Hilda Crane

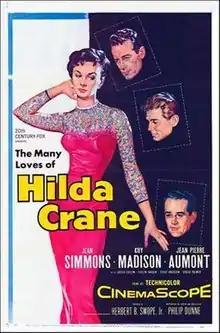
Theatrical release poster

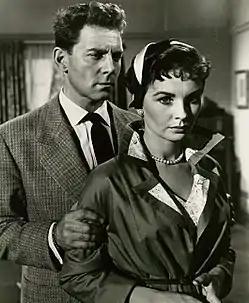
Jean-Pierre Aumont and Jean Simmons

Hilda Crane (also known as The Many Loves of Hilda Crane) is a 1956 American drama film made by 20th Century Fox. It was directed by Philip Dunne and produced by Herbert B. Swope Jr. from a screenplay adapted by Dunne from the play by Samson Raphaelson. The music score was by David Raksin and the cinematography by Joseph MacDonald. The film was made in Technicolor and Cinemascope.